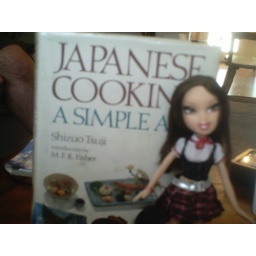
i book i got from the library yesterday morning :D its really nice, its by shizuo tsuji &amp;amp; M.F.K fisher